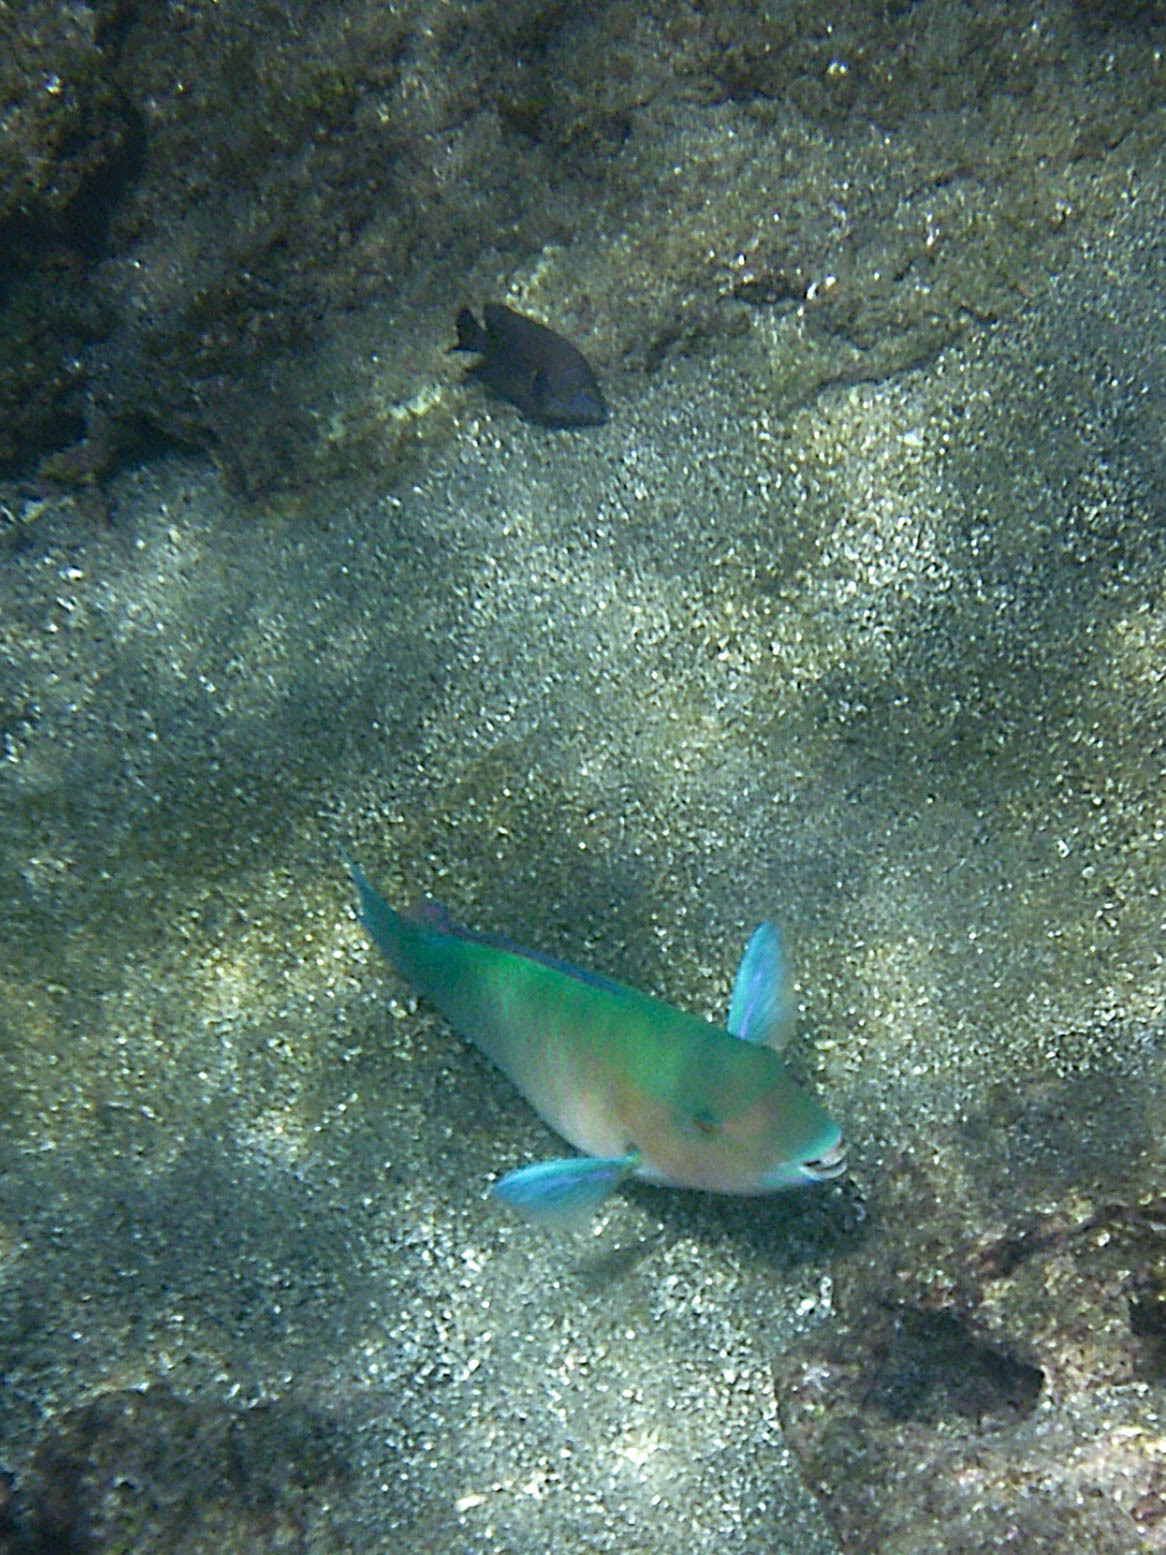
Scarus ghobban (Blue-barred Parrotfish)